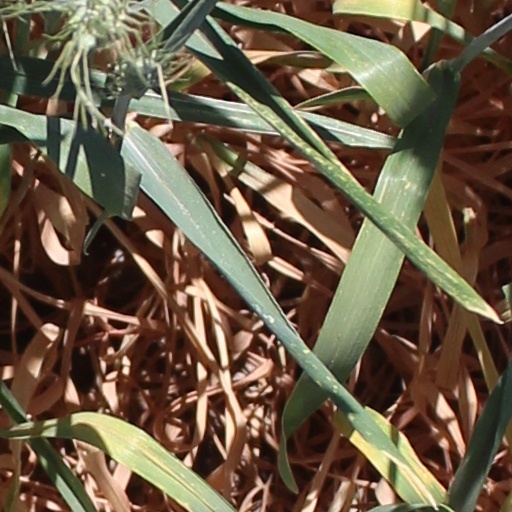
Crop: wheat